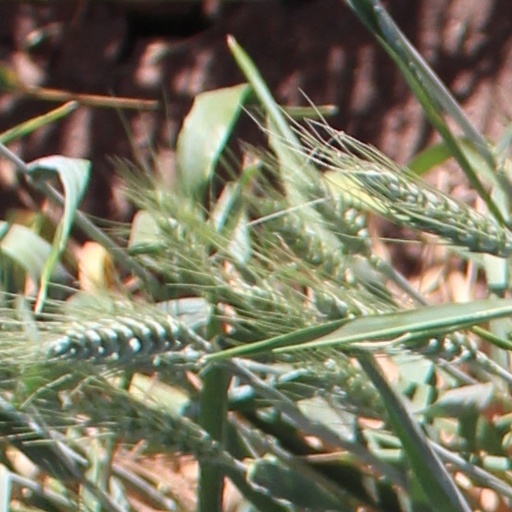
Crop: wheat